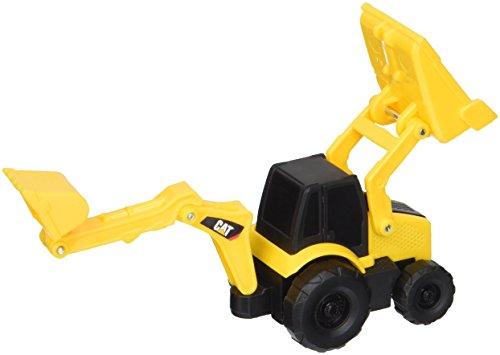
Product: Toystate Caterpillar Construction Mini Machines
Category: Toys & Games | Play Vehicles | Die-Cast Vehicles
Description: Set of 4 free-wheeling mini CAT machines.
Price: $5.94
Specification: PackageDimensions:5.3x4.8x1.2inches|ItemWeight:0.32ounces|ShippingWeight:0.32ounces(Viewshippingratesandpolicies)|ASIN:B015MA915C|Itemmodelnumber:FBA_Ts1401-151214|Manufacturerrecommendedage:3yearsandup